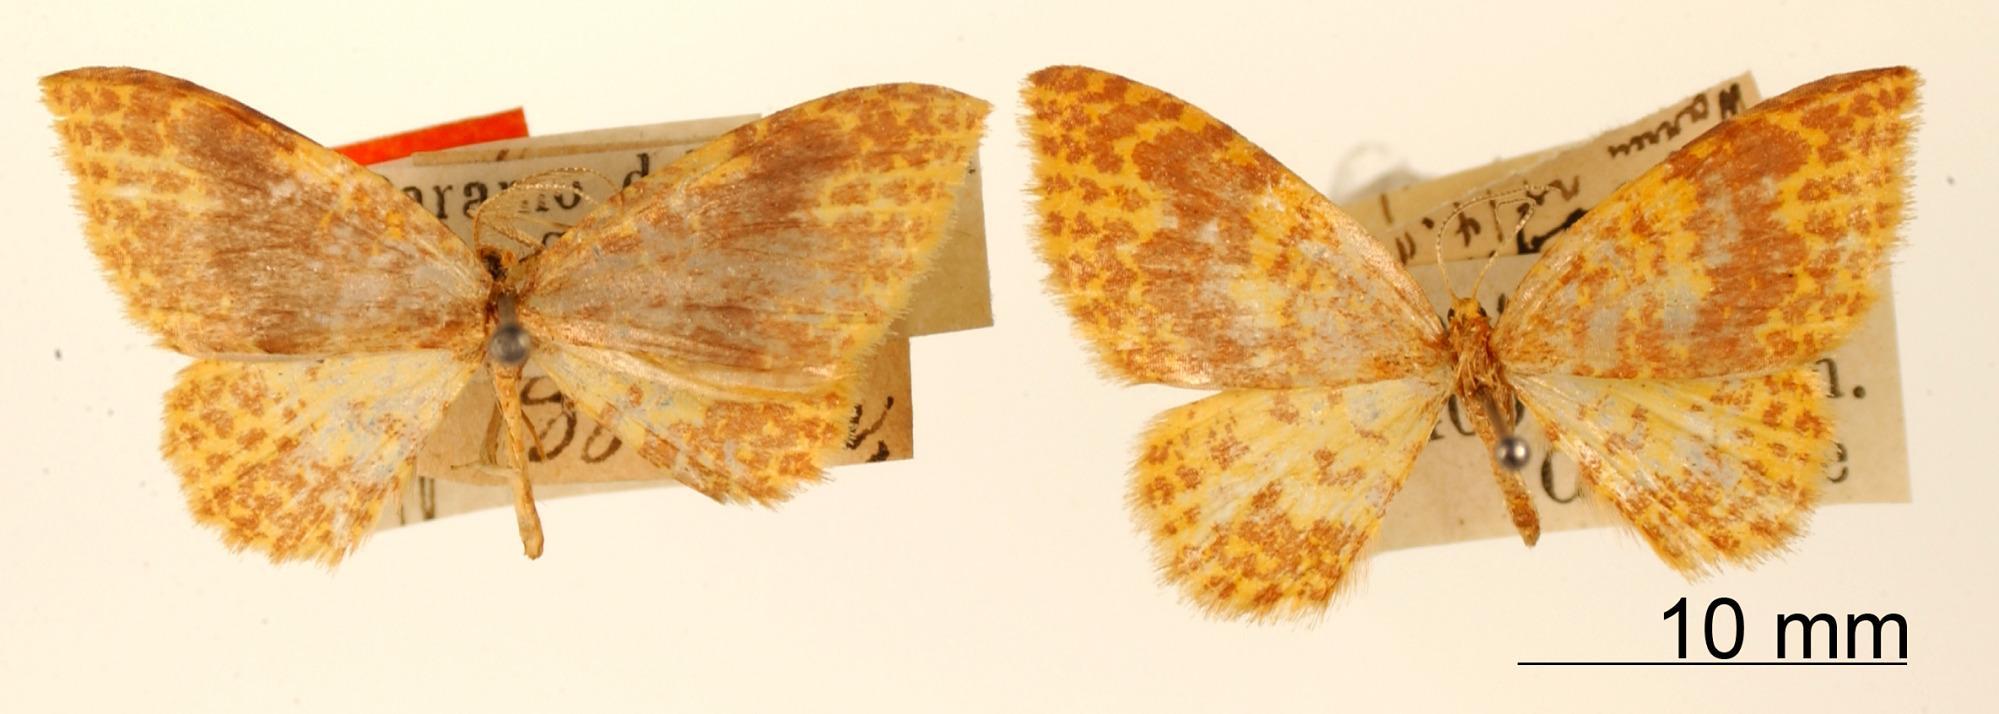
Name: Cambogia simulata
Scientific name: Cambogia simulata Dognin, 1911
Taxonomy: Animalia, Arthropoda, Insecta, Lepidoptera, Geometridae, Larentiinae
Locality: Paramo del Quindiu, Colombia; Monte Socorro, Colombia, Colombia